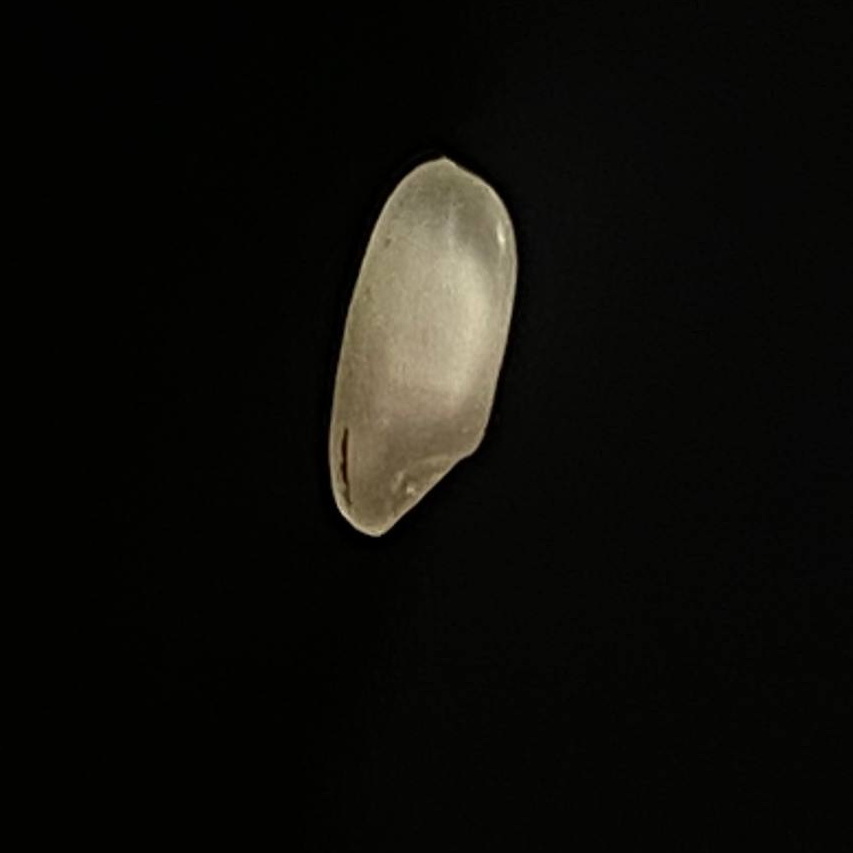
Rice variety: Bashful